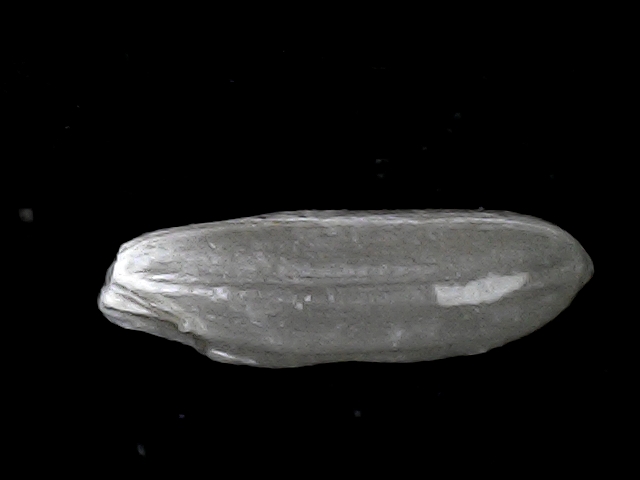
Rice variety: BD70